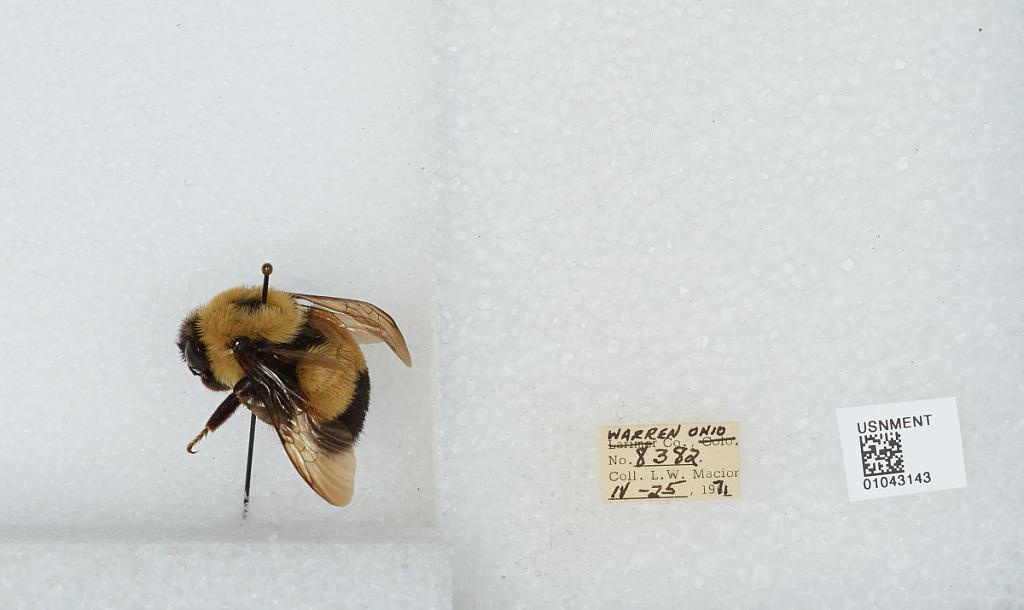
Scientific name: Bombus (Bombus) affinis Cresson
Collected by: L. Macior
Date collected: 1971-4-25
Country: United States
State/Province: Ohio
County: Warren
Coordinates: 39.4242, -84.1856